Asur (TV series)

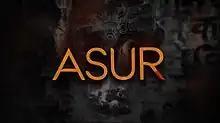

Asur is an Indian Hindi-language psychological crime thriller streaming television series. The first season was produced by Tanveer Bookwala and aired on Voot while the second season, produced by Bombay Fables, Sejal Shah, Bhavesh Mandalia, and Gaurav Shukla aired on JioCinema. The first season premiered on 2 March 2020 and the second season on 1 June 2023.